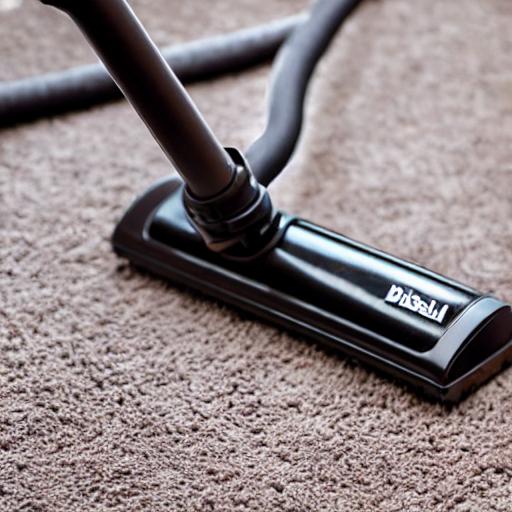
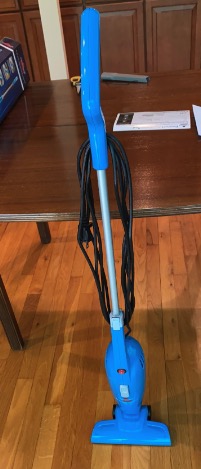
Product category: items_vacuum
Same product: no